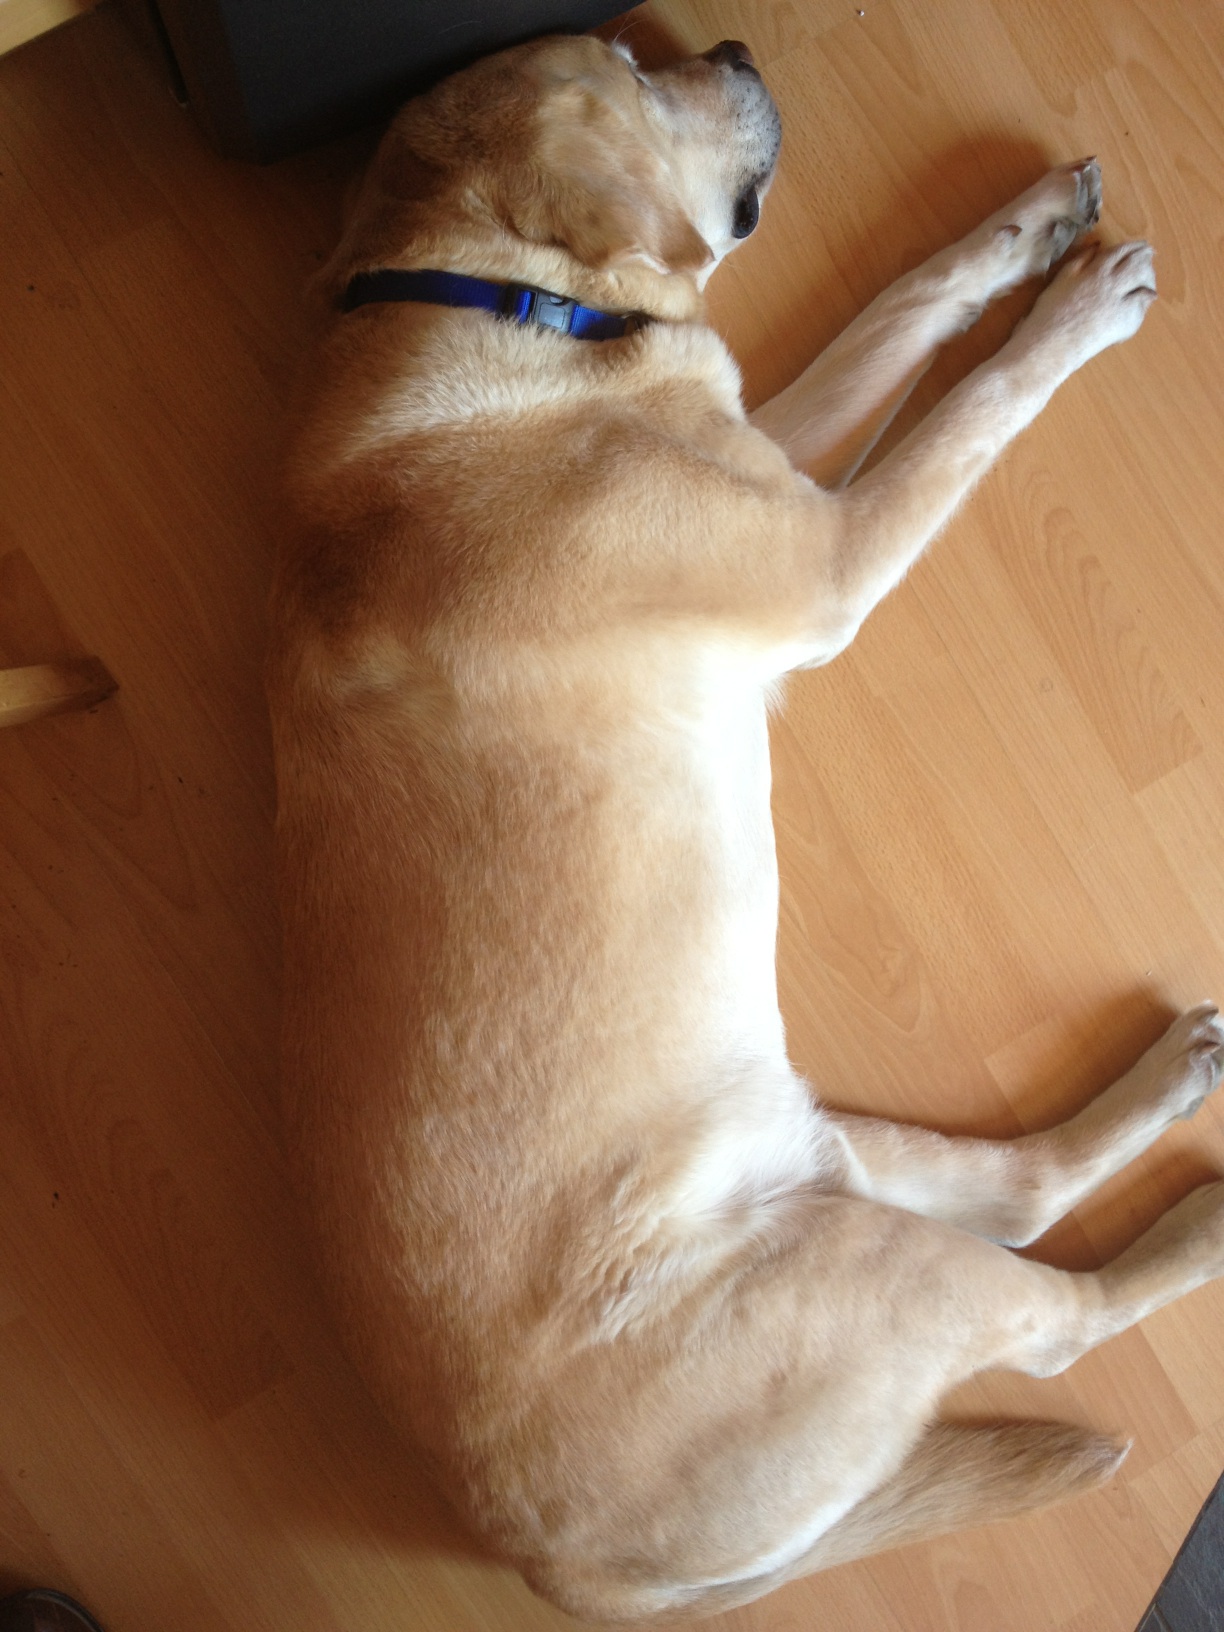Question: hi, this is
Answer: dog